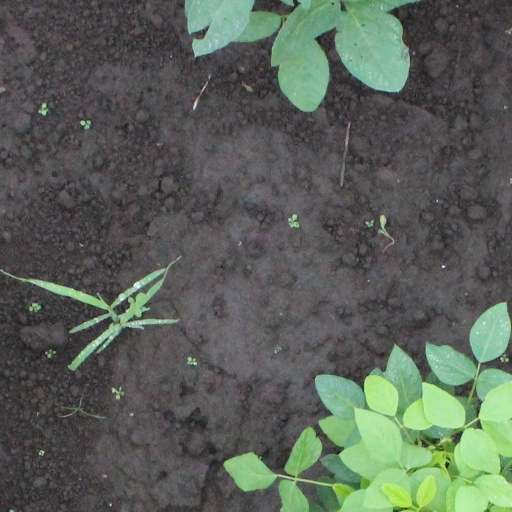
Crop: soybean